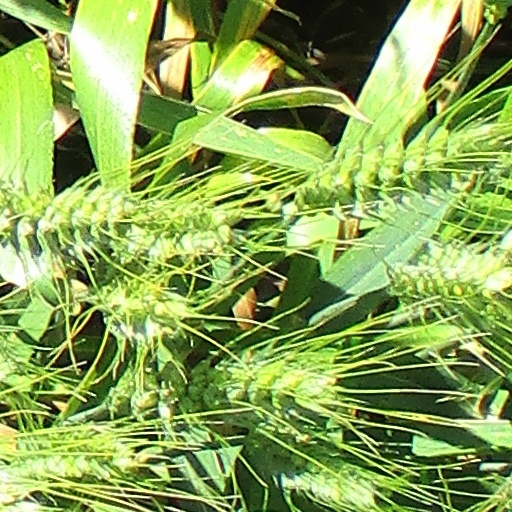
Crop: wheat